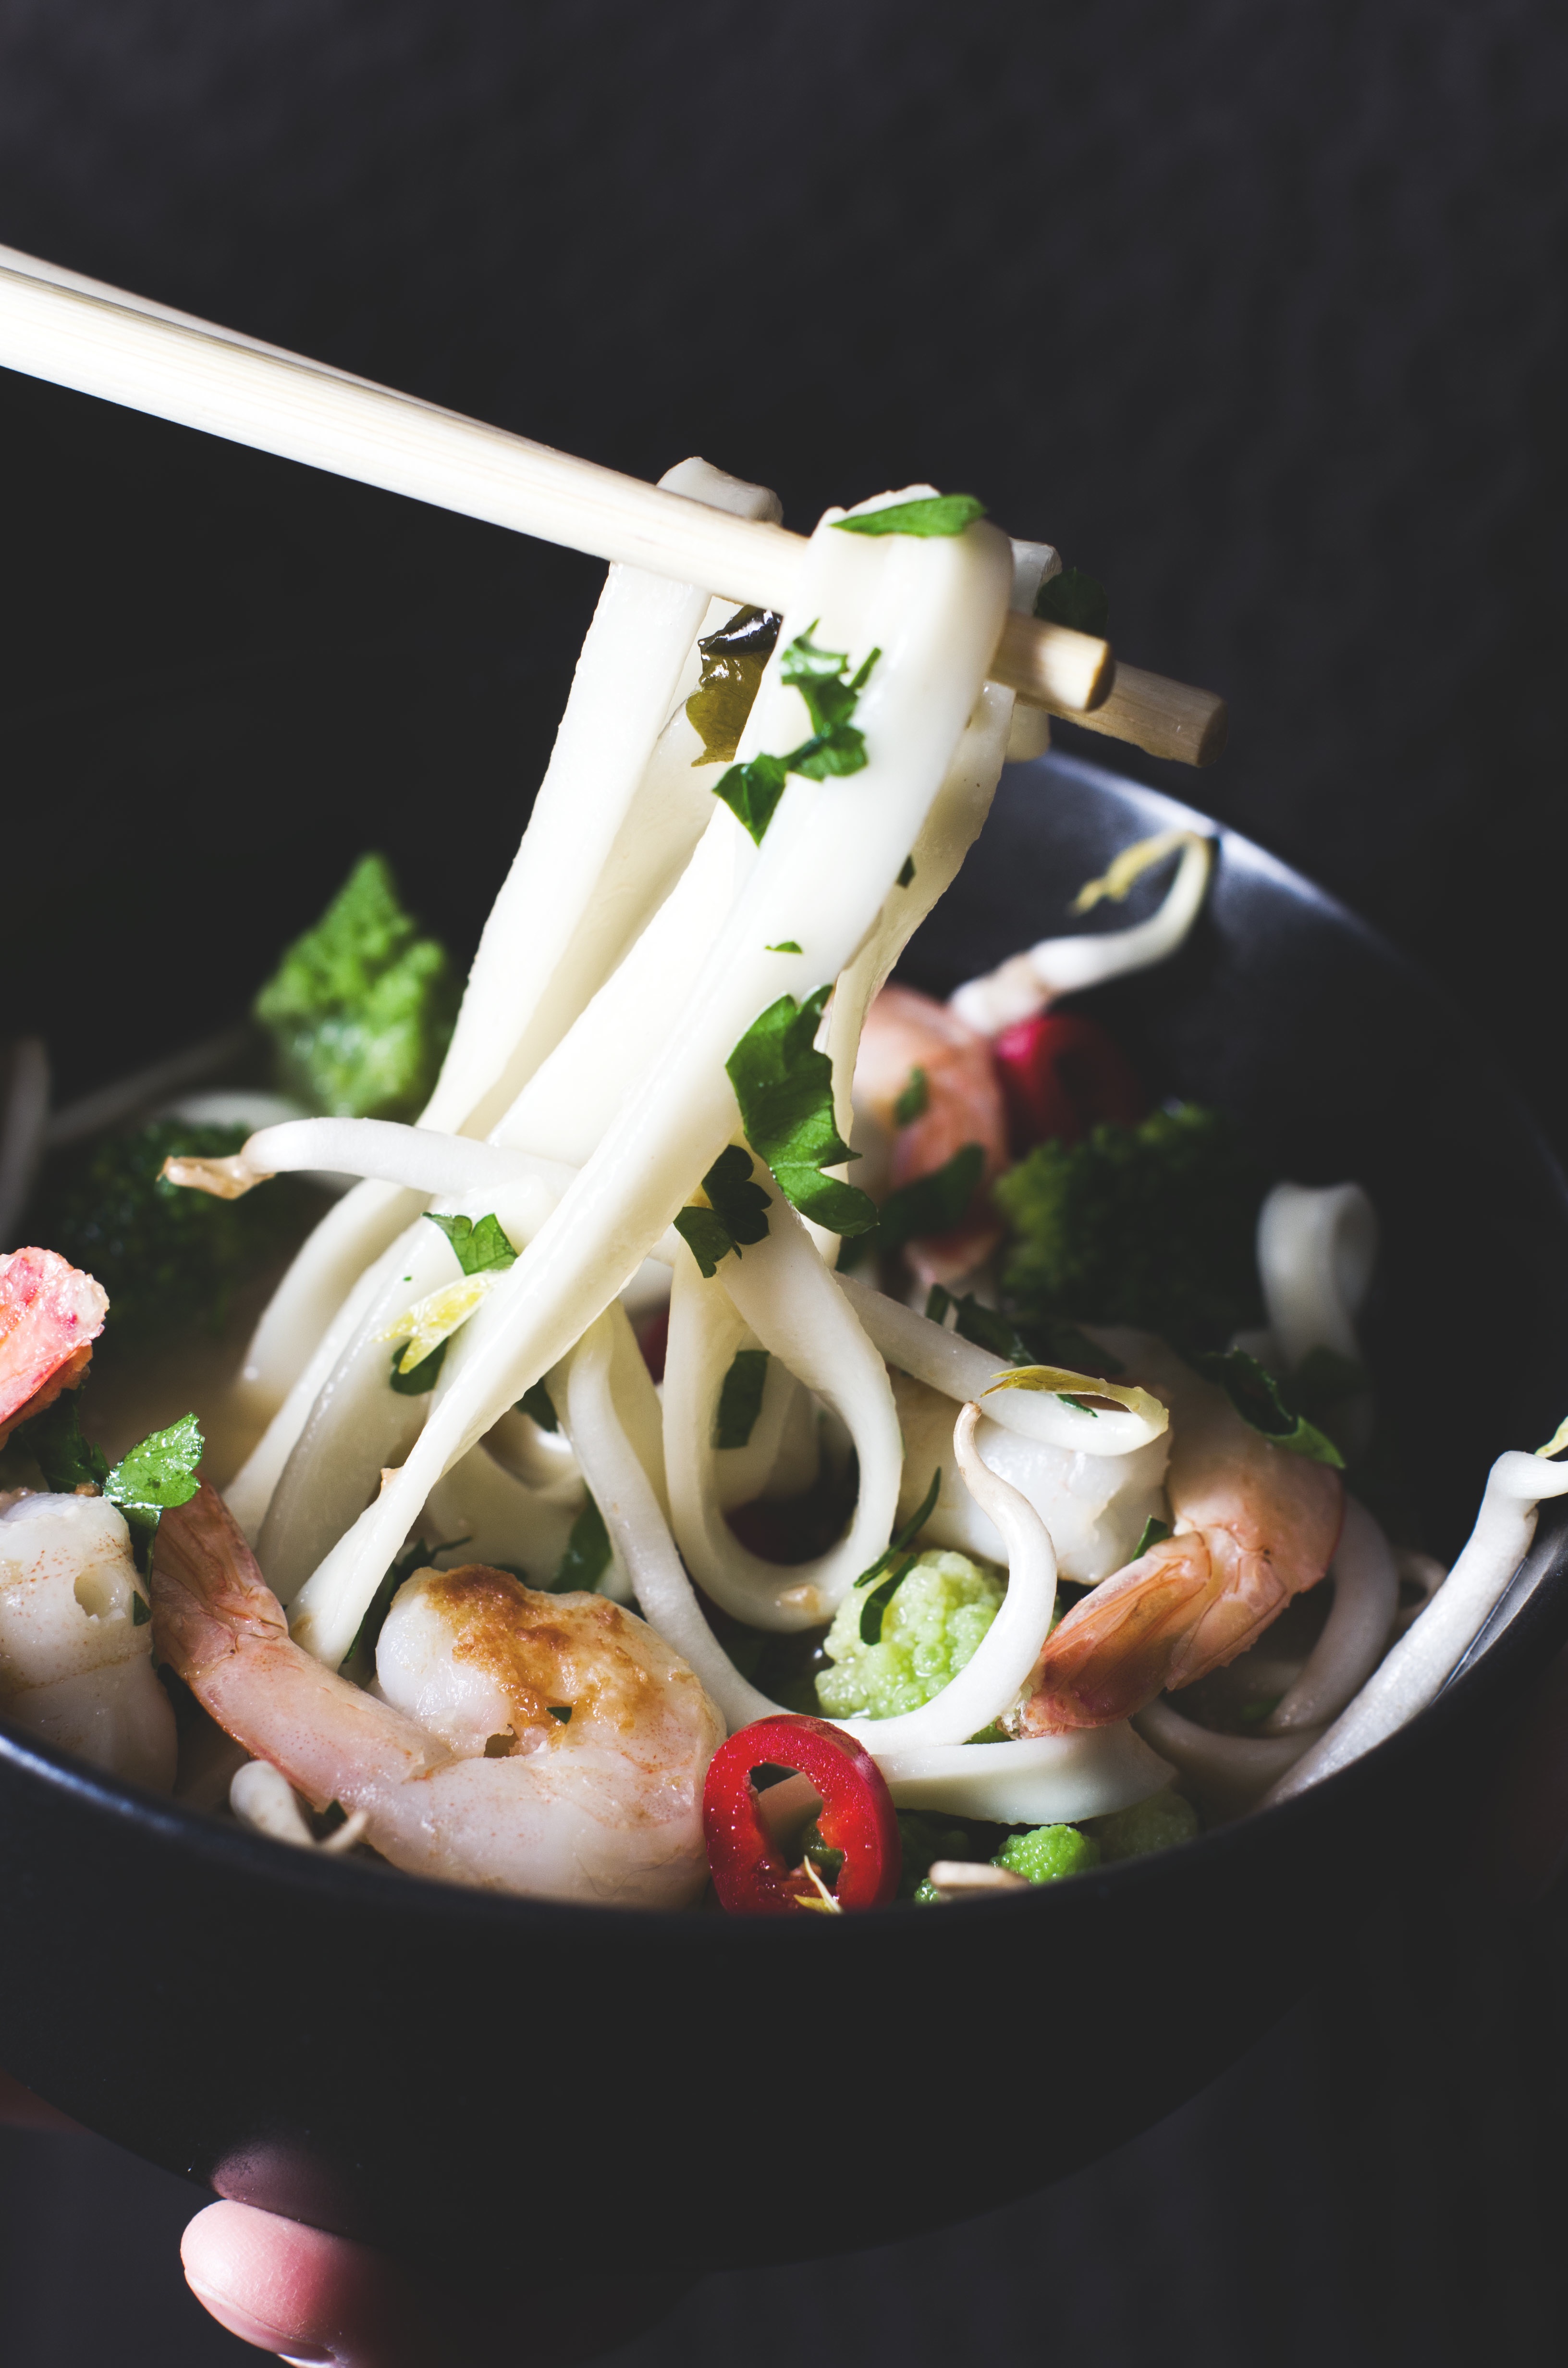
asian, dish, meal, food, produce, cuisine, noodle, shrimp, chopstick, asian food, sense